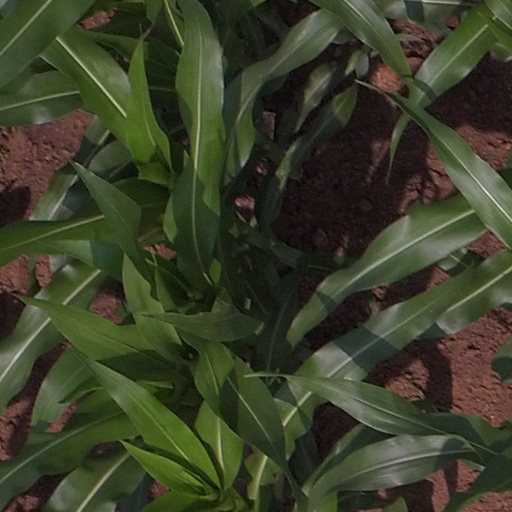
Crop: maize; corn